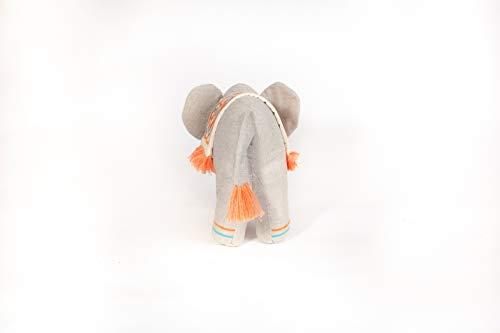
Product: MON AMI Plush Indian Elephant Draped with an Ornate Tribal Blanket, Grey, Orange Blanket, 11", Fun Stuffed Toy for Boys & Girls, Soft & Huggable
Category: Toys & Games | Stuffed Animals & Plush Toys | Stuffed Animals & Teddy Bears
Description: Elephant has a long nose which he's very proud of.
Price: $34.99
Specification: ProductDimensions:16x11x5inches|ItemWeight:7.2ounces|ShippingWeight:7.2ounces(Viewshippingratesandpolicies)|ASIN:B07L8BGYHL|Itemmodelnumber:89135|Manufacturerrecommendedage:3months-8years